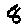
Label: 8